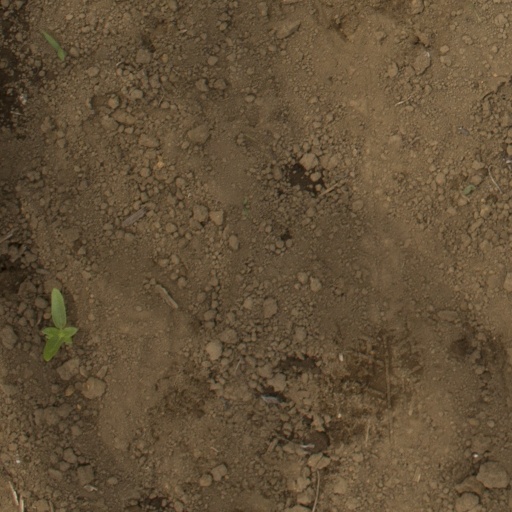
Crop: Jerusalem artichoke